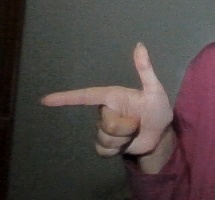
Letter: yaa